Bennett Foddy

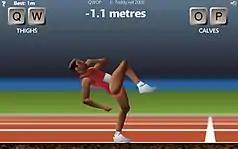
"QWOP" title refers to the four keyboard keys used to move the muscles of the sprinter avatar.

He moved to the United States as a postdoctoral researcher at Princeton University from 2007 to 2010. Foddy wrote philosophy papers and lectured on topics of drug addiction. Meanwhile, he developed another simple game, "QWOP", for release in 2008, in which the player uses the four keyboard keys of the game's title to control the muscles of an Olympic sprinter. It was a modest success at release but became an Internet sensation and one of his most recognizable titles following its popularisation on burgeoning websites Stumbleupon, Reddit, and YouTube in late 2010. "QWOP" enjoyed attention uncommon for indie games of its size. "Kill Screen" included the title in its 2011 Museum of Modern Art event and it appeared on the American television show "The Office" in 2012. As his postdoctoral work ended, Foddy's game design career outshined his philosophy career with the help of "QWOP", but before he came to choose the former, Foddy served as the deputy director of Oxford University's Institute for Science and Ethics.